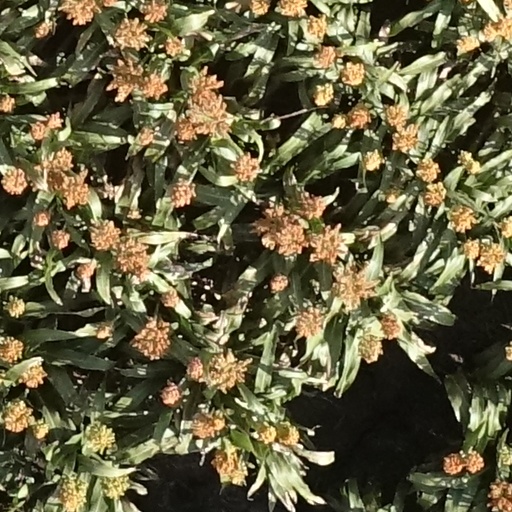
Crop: sorghum